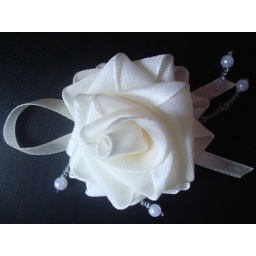
A hand-made, unique fabric flower brooch in creamy white color. Perfect for wedding dress or evening suit.